Wannian Temple (Mount Emei)

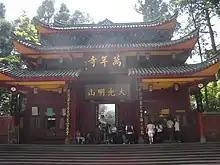
The shanmen at Wannian Temple.

Wannian Temple is a Buddhist temple located at the foot of Camel Mountain Range of Mount Emei, in Emeishan City, Sichuan, China. It is one of the six earliest Buddhist temples on Mount Emei. The temple is situated at the foot of Camel Mountain Range, facing the Daping Temple, Niuxin Temple, Shisun Summit and Bomeng Summit in the front. Wannian Temple is known not only for the bronze statue of Samantabhadra, but also for the Beamless Brick Hall.